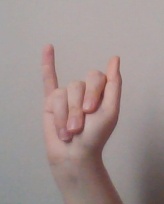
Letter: meem